Beed

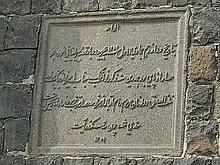
A plaque in Persian (فارسى) on Bab-uz-zafar (Kotwali gate) states the re-construction of eastern protection wall by Amir Nawaz Jang in 1835.

According to legend, when Ravana, demon king of "Lanka" (Sri Lanka), abducted Sita (wife of Hindu deity Rama) and was taking her to Lanka, "Jatayu" (eagle) tried to stop him. Ravana cut its wings and wounded Jatayu fell on the ground. When Rama reached there in search of his beloved wife, Jatayu told him the whole story and died. The place where he died is said to be in Beed city and "Jatashankar" temple is standing at the place, which is; according to scholars, possibly built by Yadavas of Devagiri. However, Jatashankar temples are abundant in other parts of India with same narrations. Another legend also narrates that Beed was called "Durgavati" in the period of Pandavas and Kurus who fought a legendary war of Mahabharata.